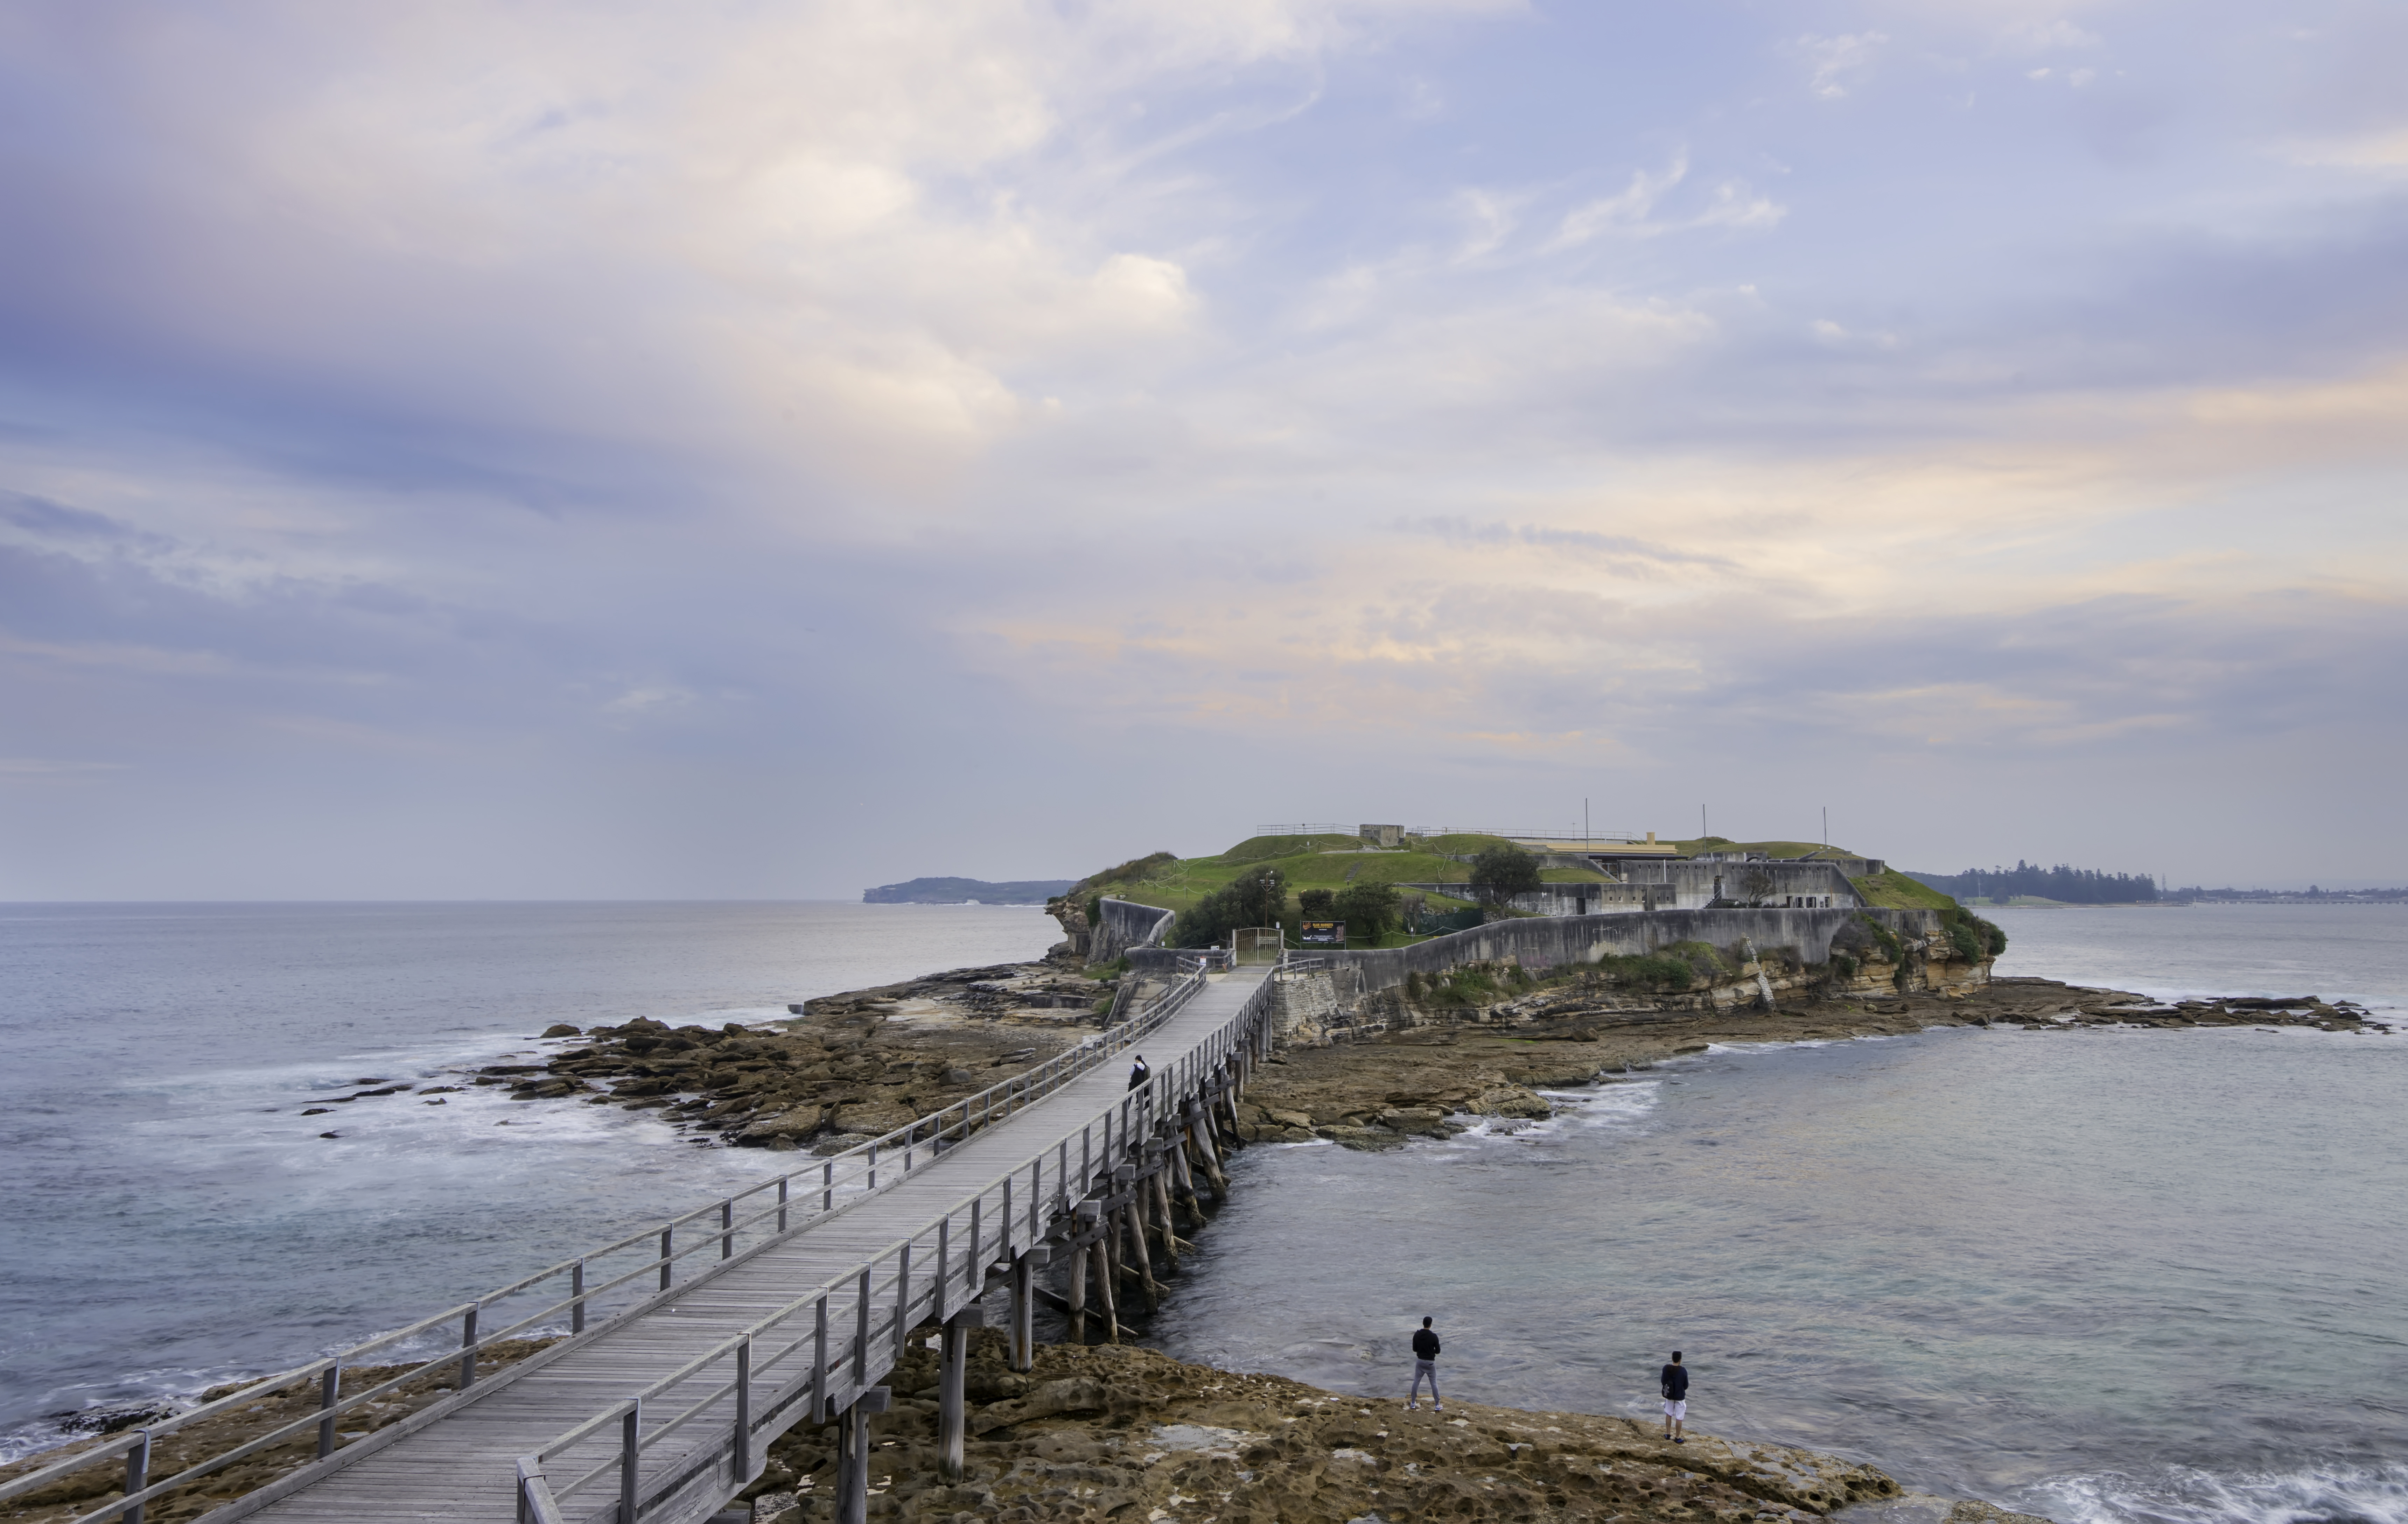
beach, landscape, sea, coast, water, sand, ocean, horizon, creative, cloud, sky, photography, shore, wave, land, photo, vacation, cliff, cove, toolkit, color, sydney, scenery, bay, island, bare, terrain, body of water, australia, nsw, free, elements, use, fantastic, cc, colours, photoshop, remix, non, commons, commercial, 14, wide, angle, lightroom, 5, adobe, nice, 11, image, scape, 4, 12, 6, 13, lenny, k, edit, actions, noncommercial, distribute, lennykphotography, cape, wind wave